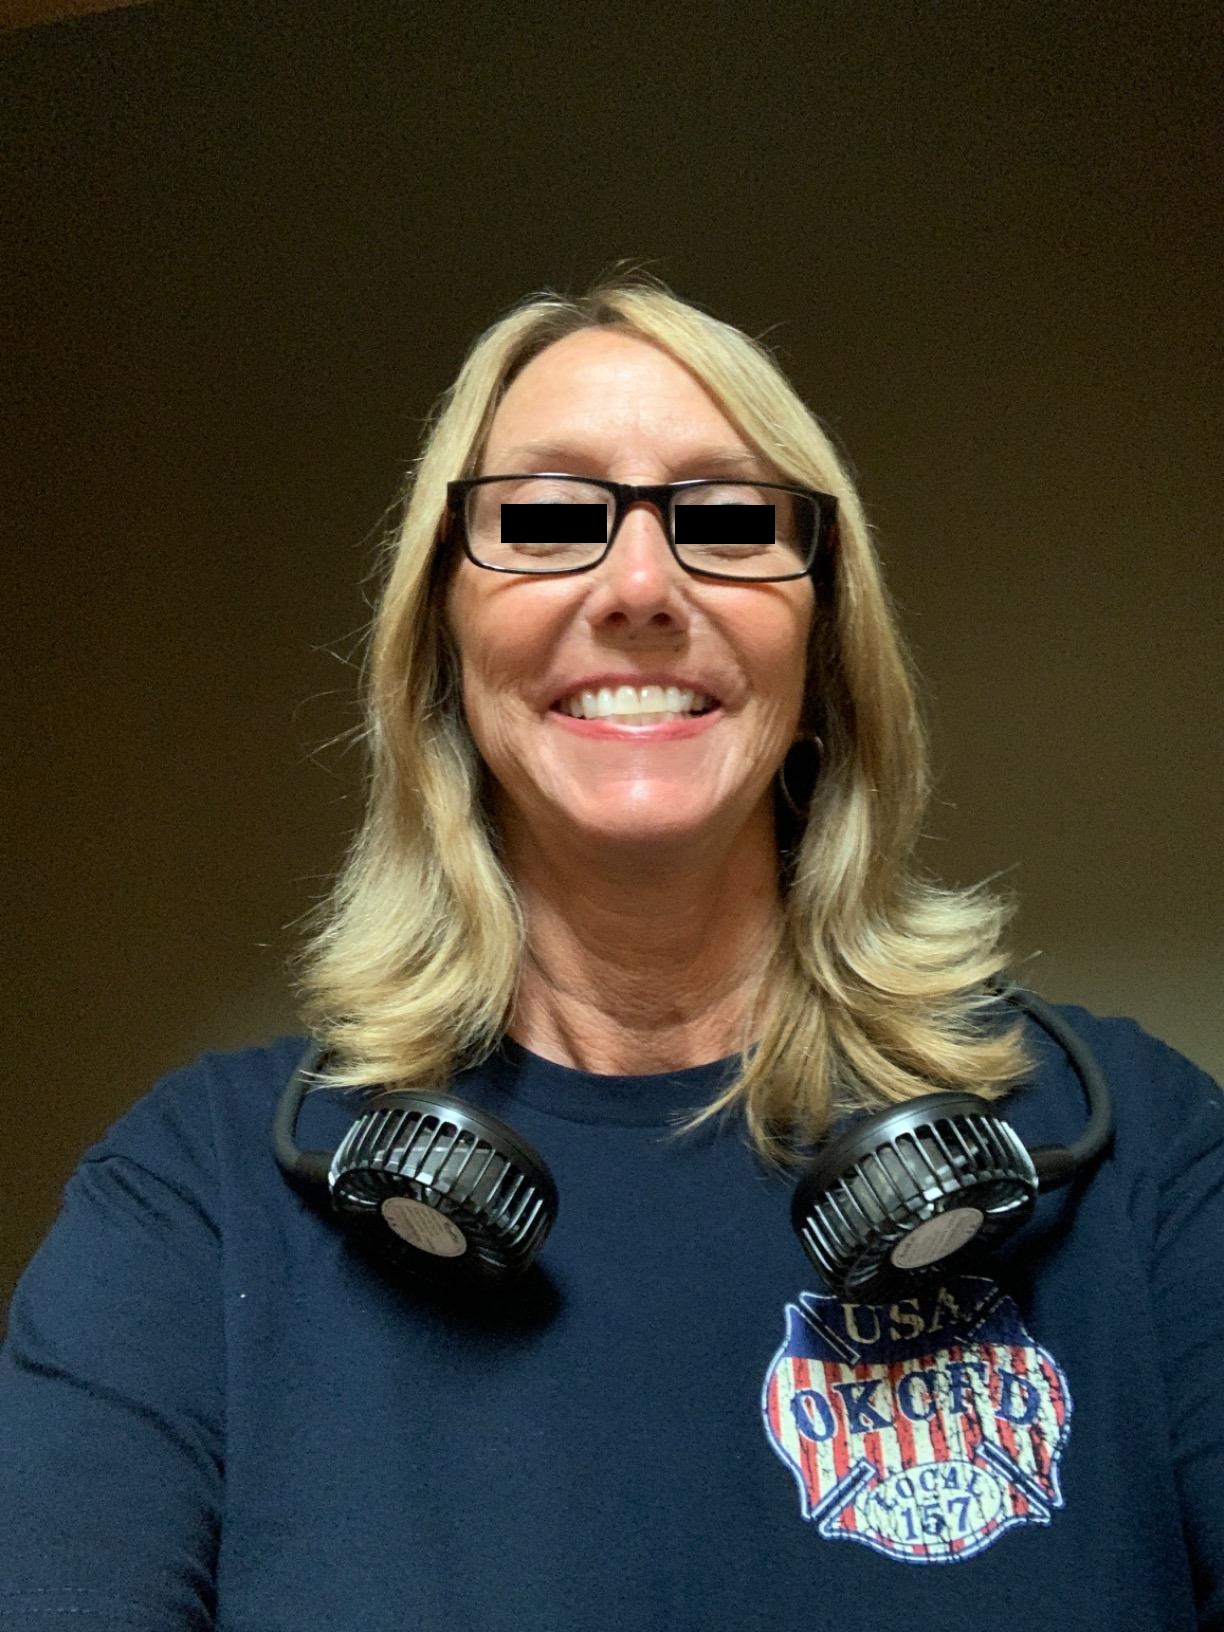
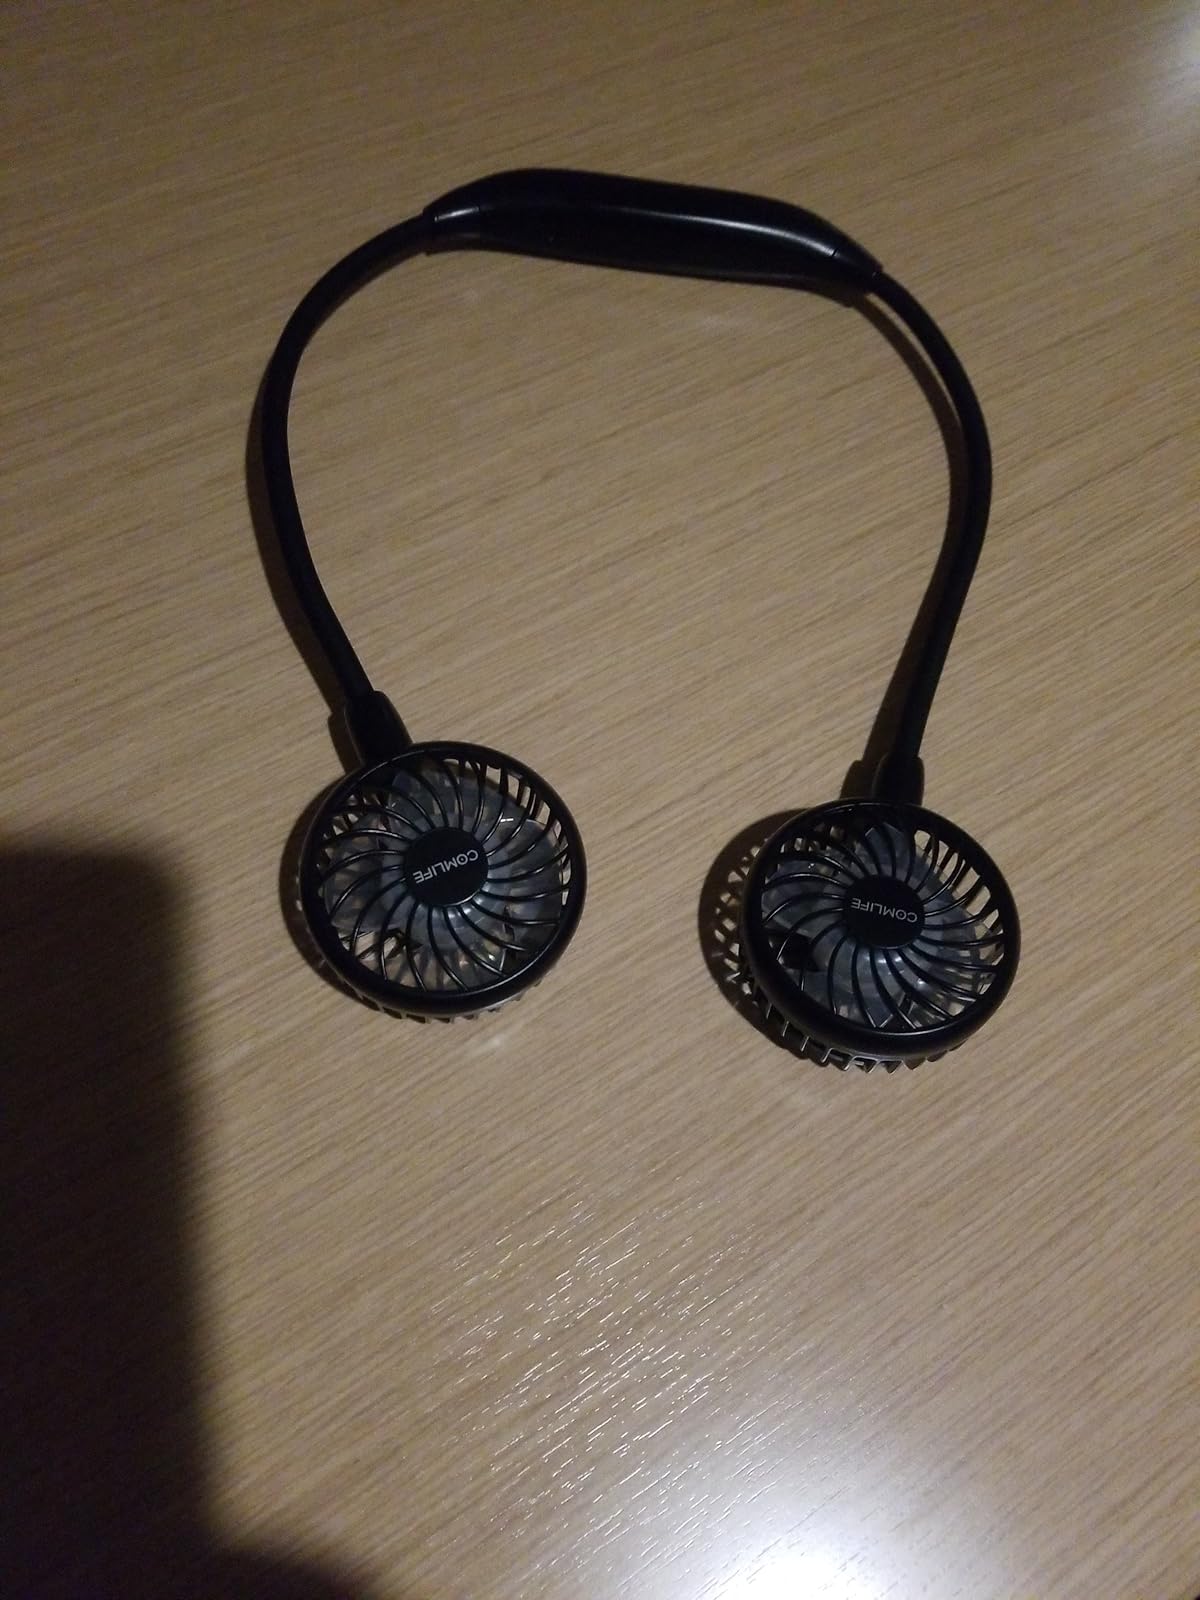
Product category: fan
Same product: yes